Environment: real
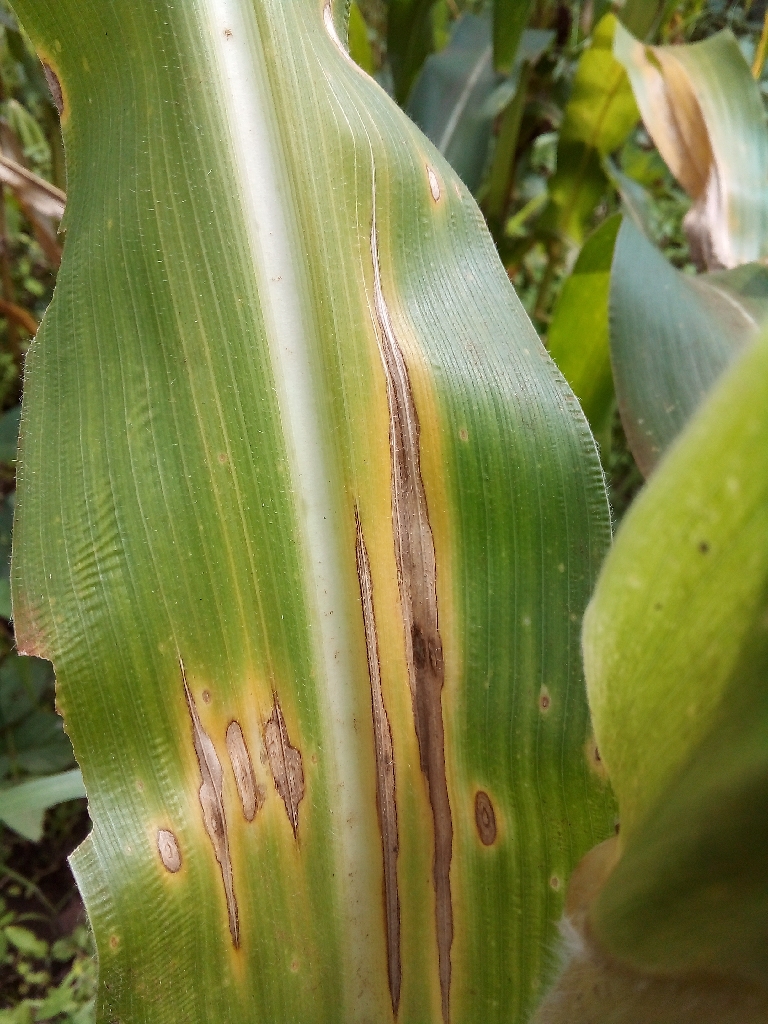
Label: northern_corn_leaf_blight